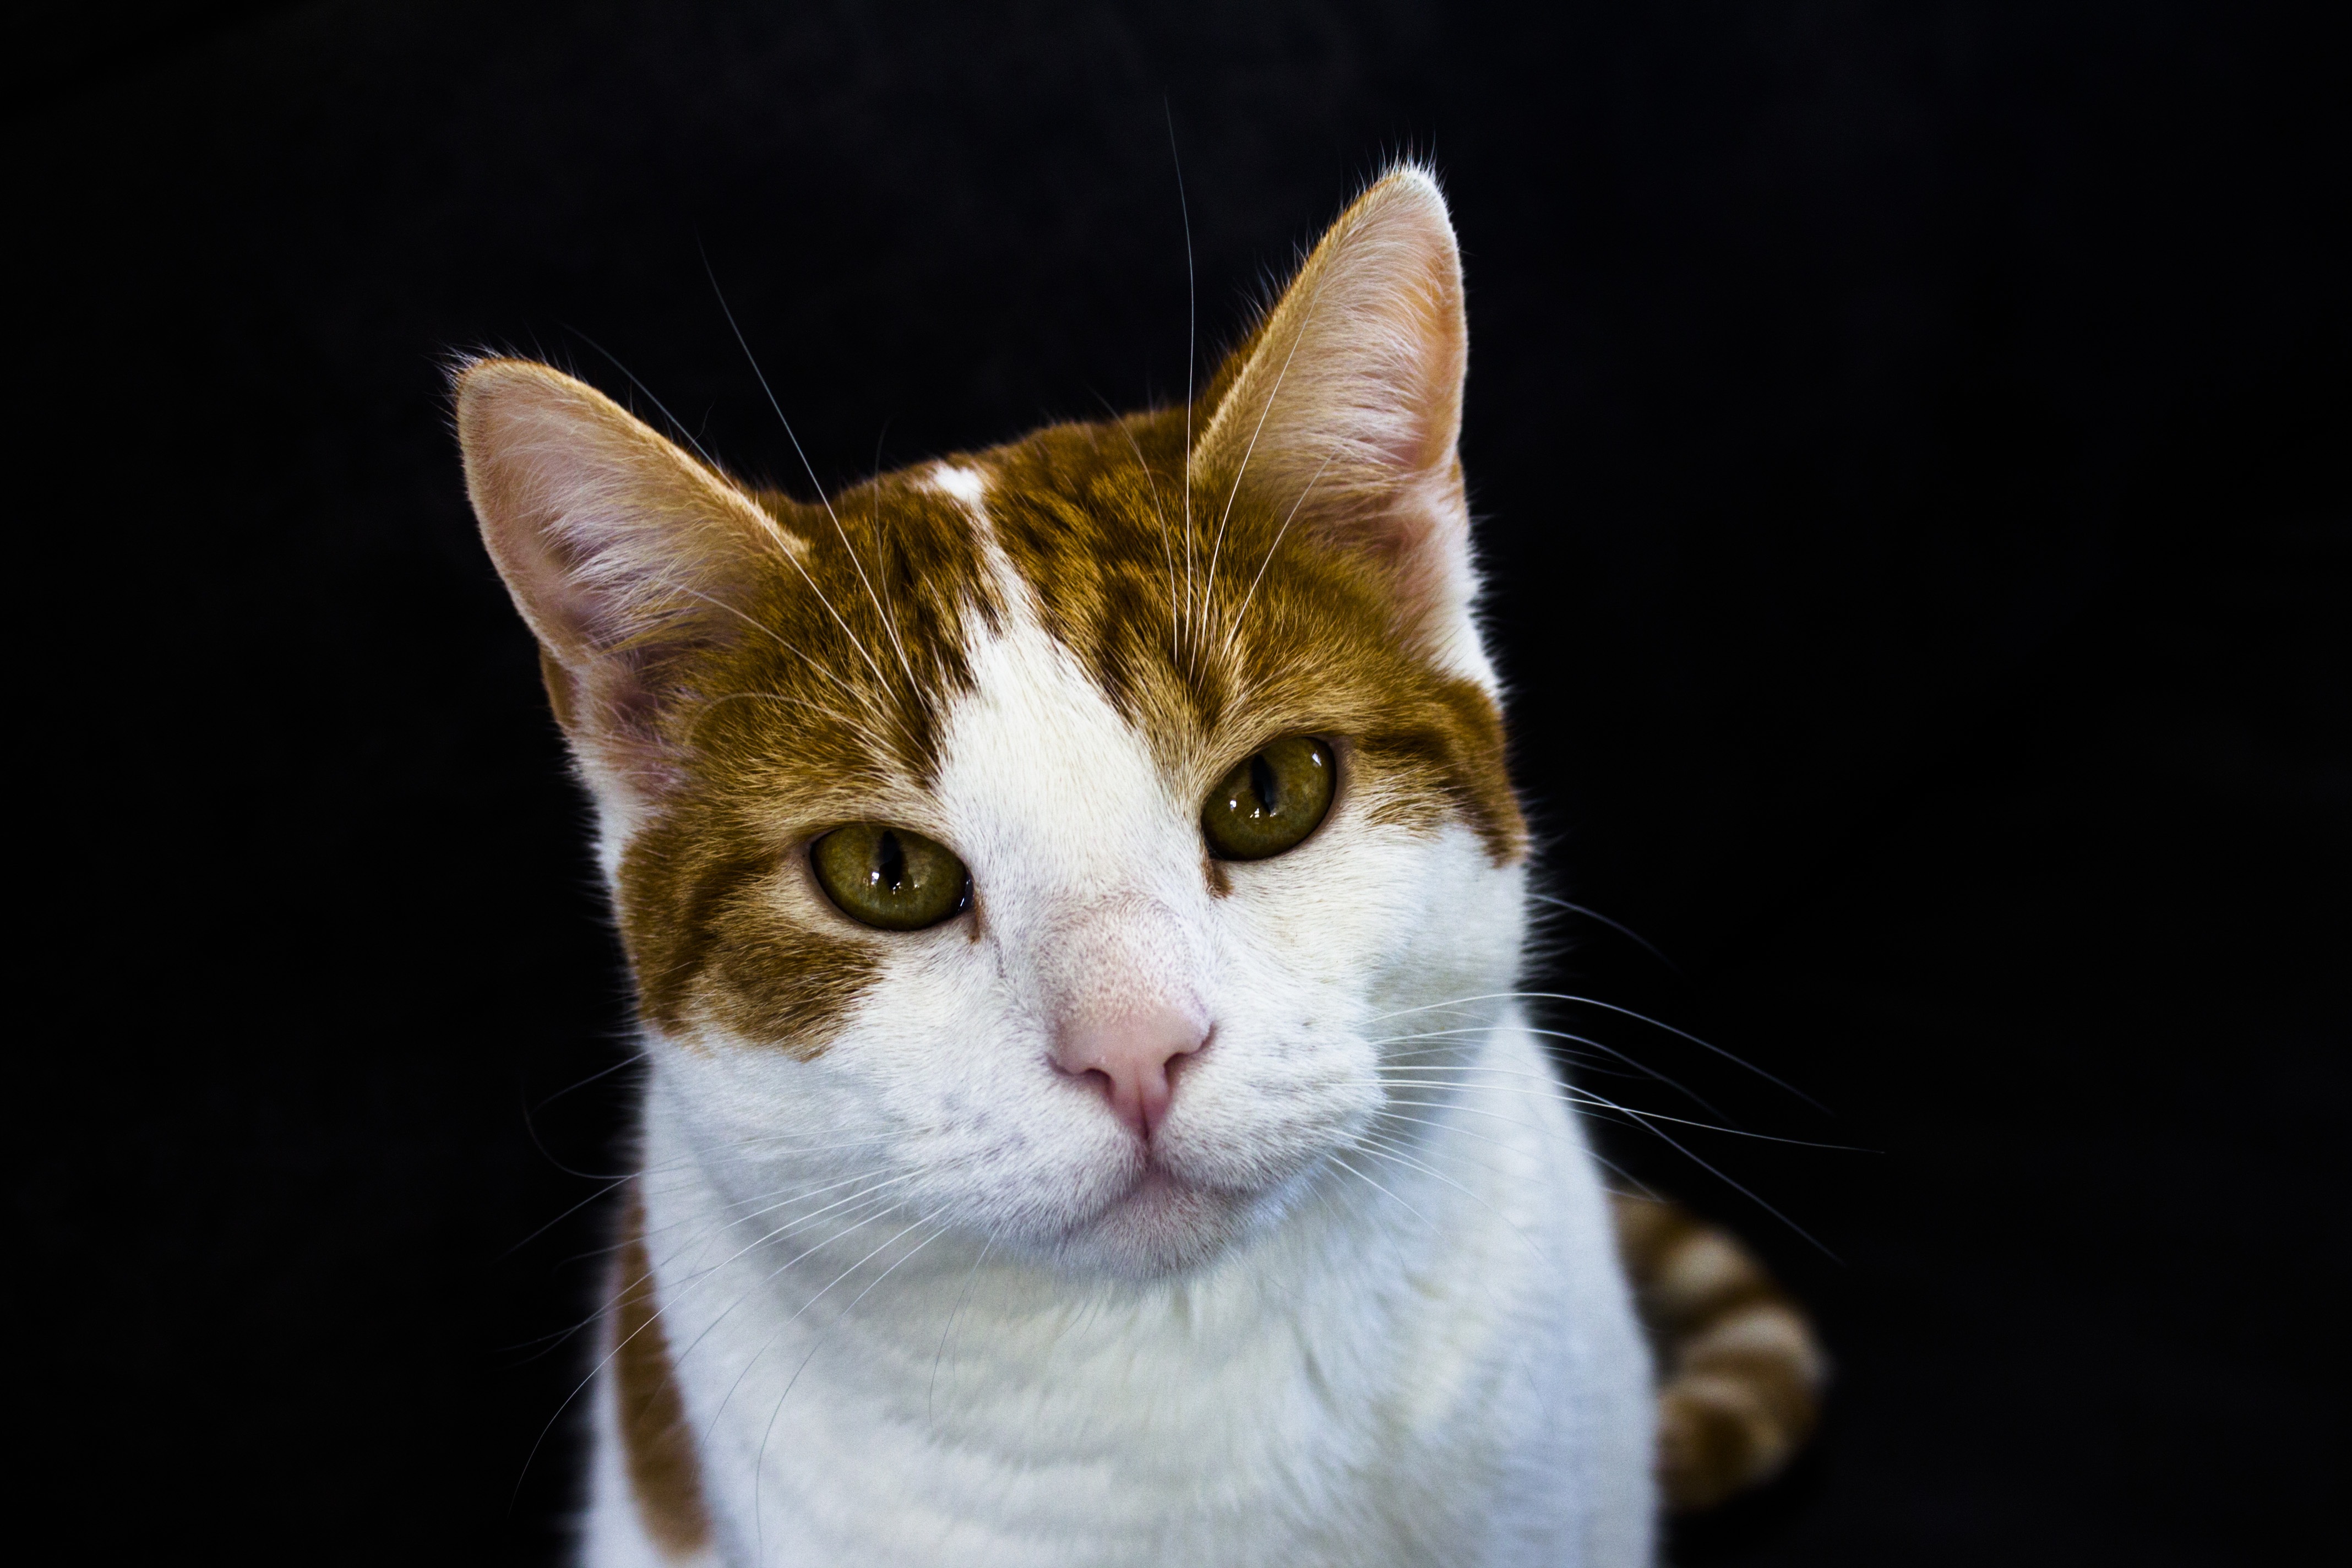
animal, pet, cat, feline, mammal, fauna, close up, cats, nose, whiskers, animals, vertebrate, cyper, hangover, cat face, european shorthair, small to medium sized cats, cat like mammal, domestic short haired cat